Jenny Han

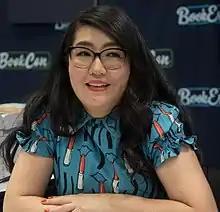
Han at BookCon in June 2019

Jenny Han (born September 3, 1980) is an American author, screenwriter, executive producer, and showrunner. She is best known for writing "The Summer I Turned Pretty" trilogy, which she adapted into a TV series for Prime Video. She also wrote the "To All the Boys" trilogy, which was adapted into a Netflix film series.